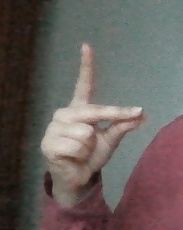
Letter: ta